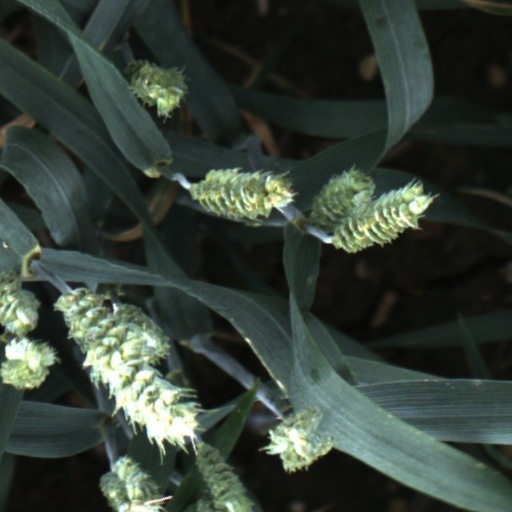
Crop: wheat